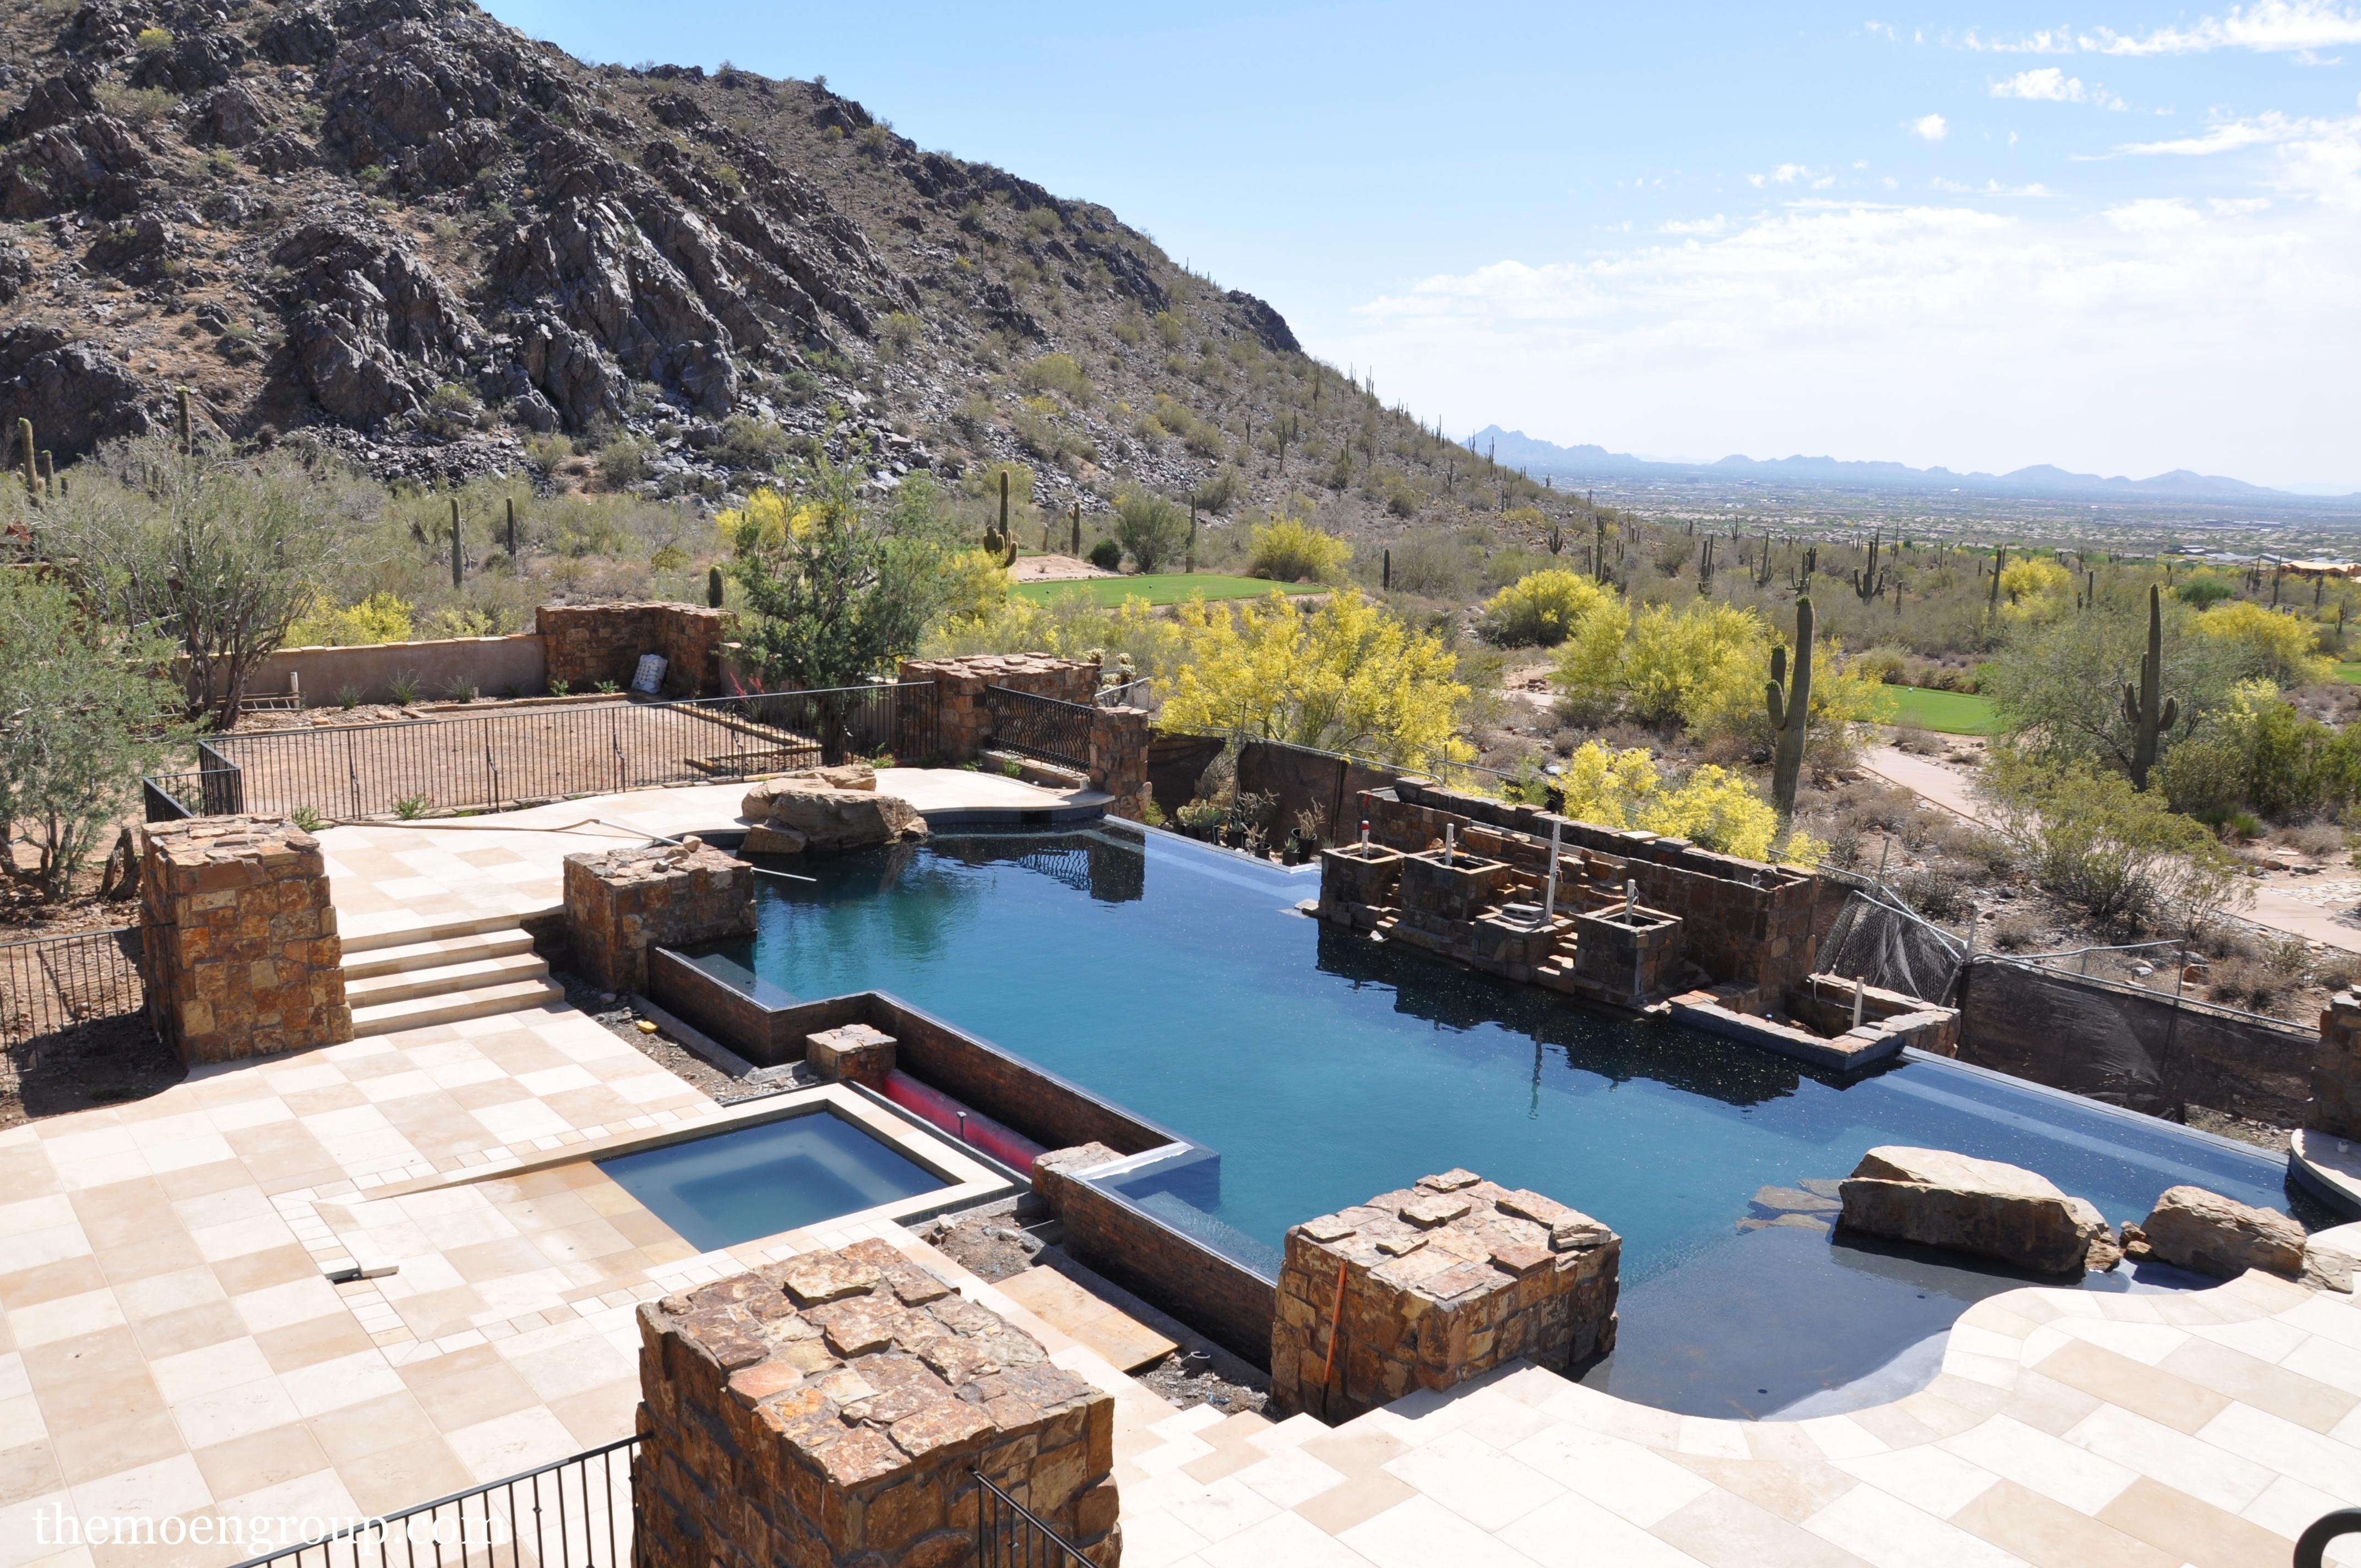
water, villa, desert, pool, village, swimming pool, property, reservoir, tourism, swimming, arizona, resort, estate, southwest